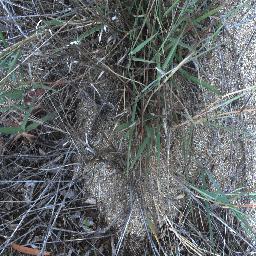
Label: negative